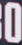
Number: 0